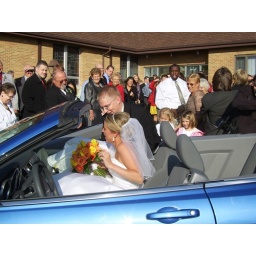
Don't catch the dress in the door Justin